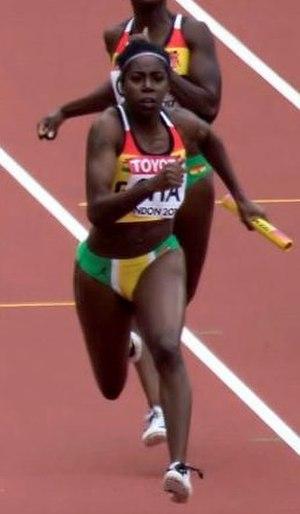
Gemma Acheampong est une sprinteuse ghanéenne.